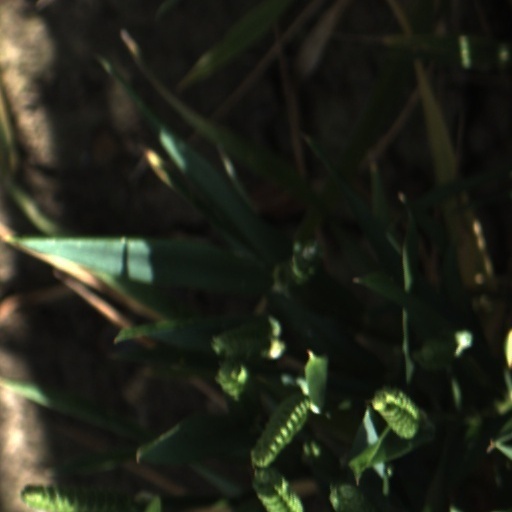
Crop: wheat